Don Catalino Rodriguez Ancestral House

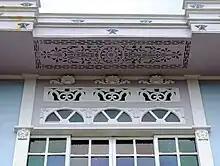
detail of window of Catalino Rodriguez house

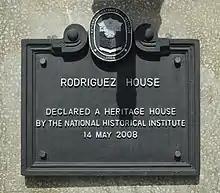
Historical marker.

The Don Catalino Rodriguez House or today known as Villa Sariaya was built in the style of Bahay na Bato, a 19th-century townhouse. A bahay na bato, literally translated as stone house, is characterized by stone or brick supported lower level and a hard wooden upper level. From the entrance, the grand staircase with wood balusters is the main feature that greets every visitor. The rooms of the house are finished with beautiful Art Nuoveau wall paintings and wood carvings while the bathrooms were equipped with European and American bathroom fixtures.